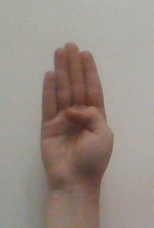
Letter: kaaf